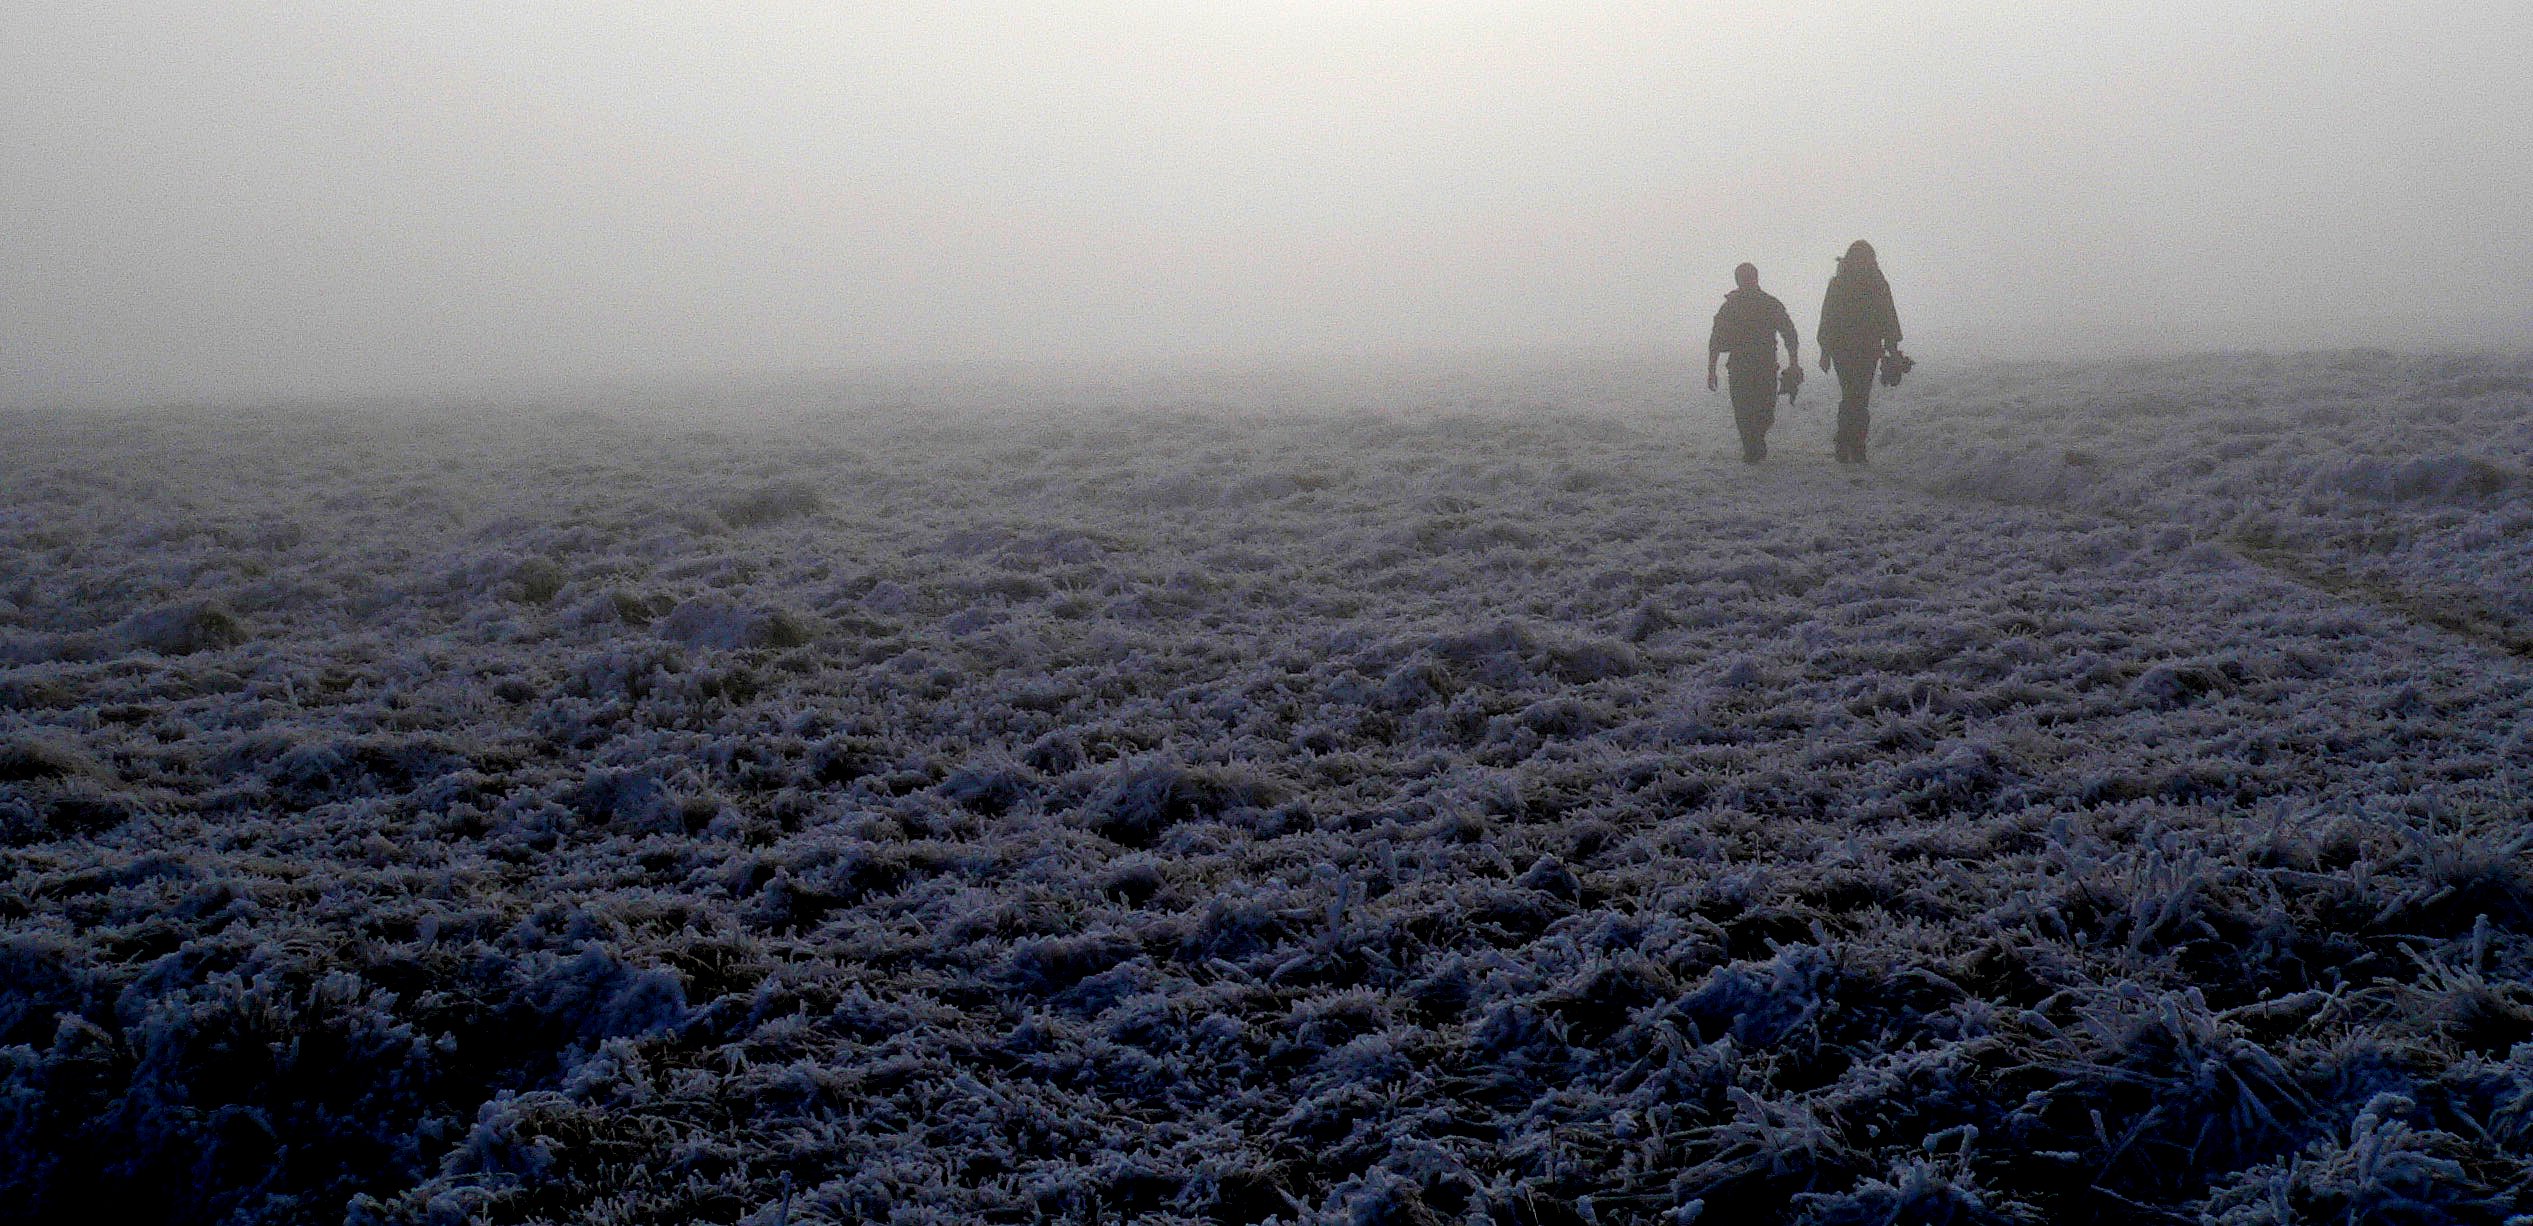
landscape, horizon, mountain, snow, winter, cloud, fog, sunrise, mist, sunlight, morning, hill, frost, dawn, weather, haze, black, wales, mountains, plateau, habitat, dailyshoot, ecosystem, tundra, freezing, winterscenes, natural environment, atmospheric phenomenon, mountainous landforms